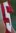
Number: 5